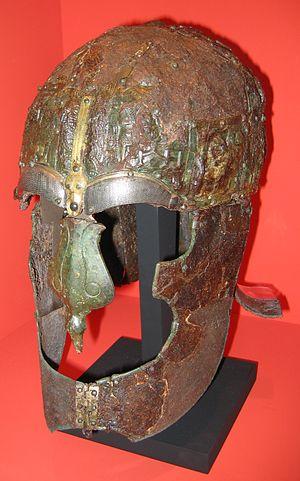
La bannière au corbeau était un étendard, de nature peut-être totémique, utilisé par les chefs vikings et les seigneurs scandinaves au cours des IXᵉ, Xᵉ et XIᵉ siècles. Elle était généralement de forme triangulaire, mais avec une bordure arrondie, garnie de motifs arborés ou floraux. Elle ressemblait aux girouettes sculptées des bateaux vikings.